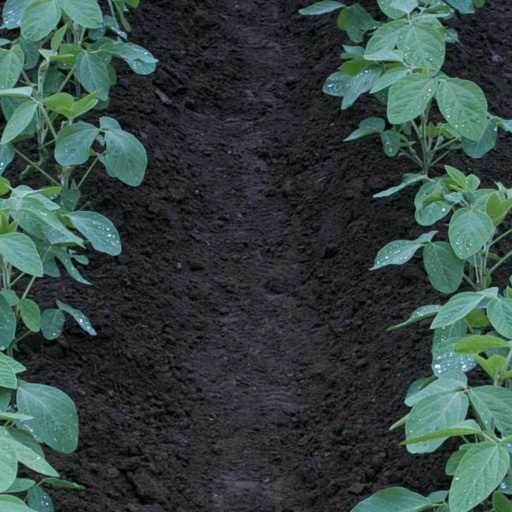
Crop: soybean